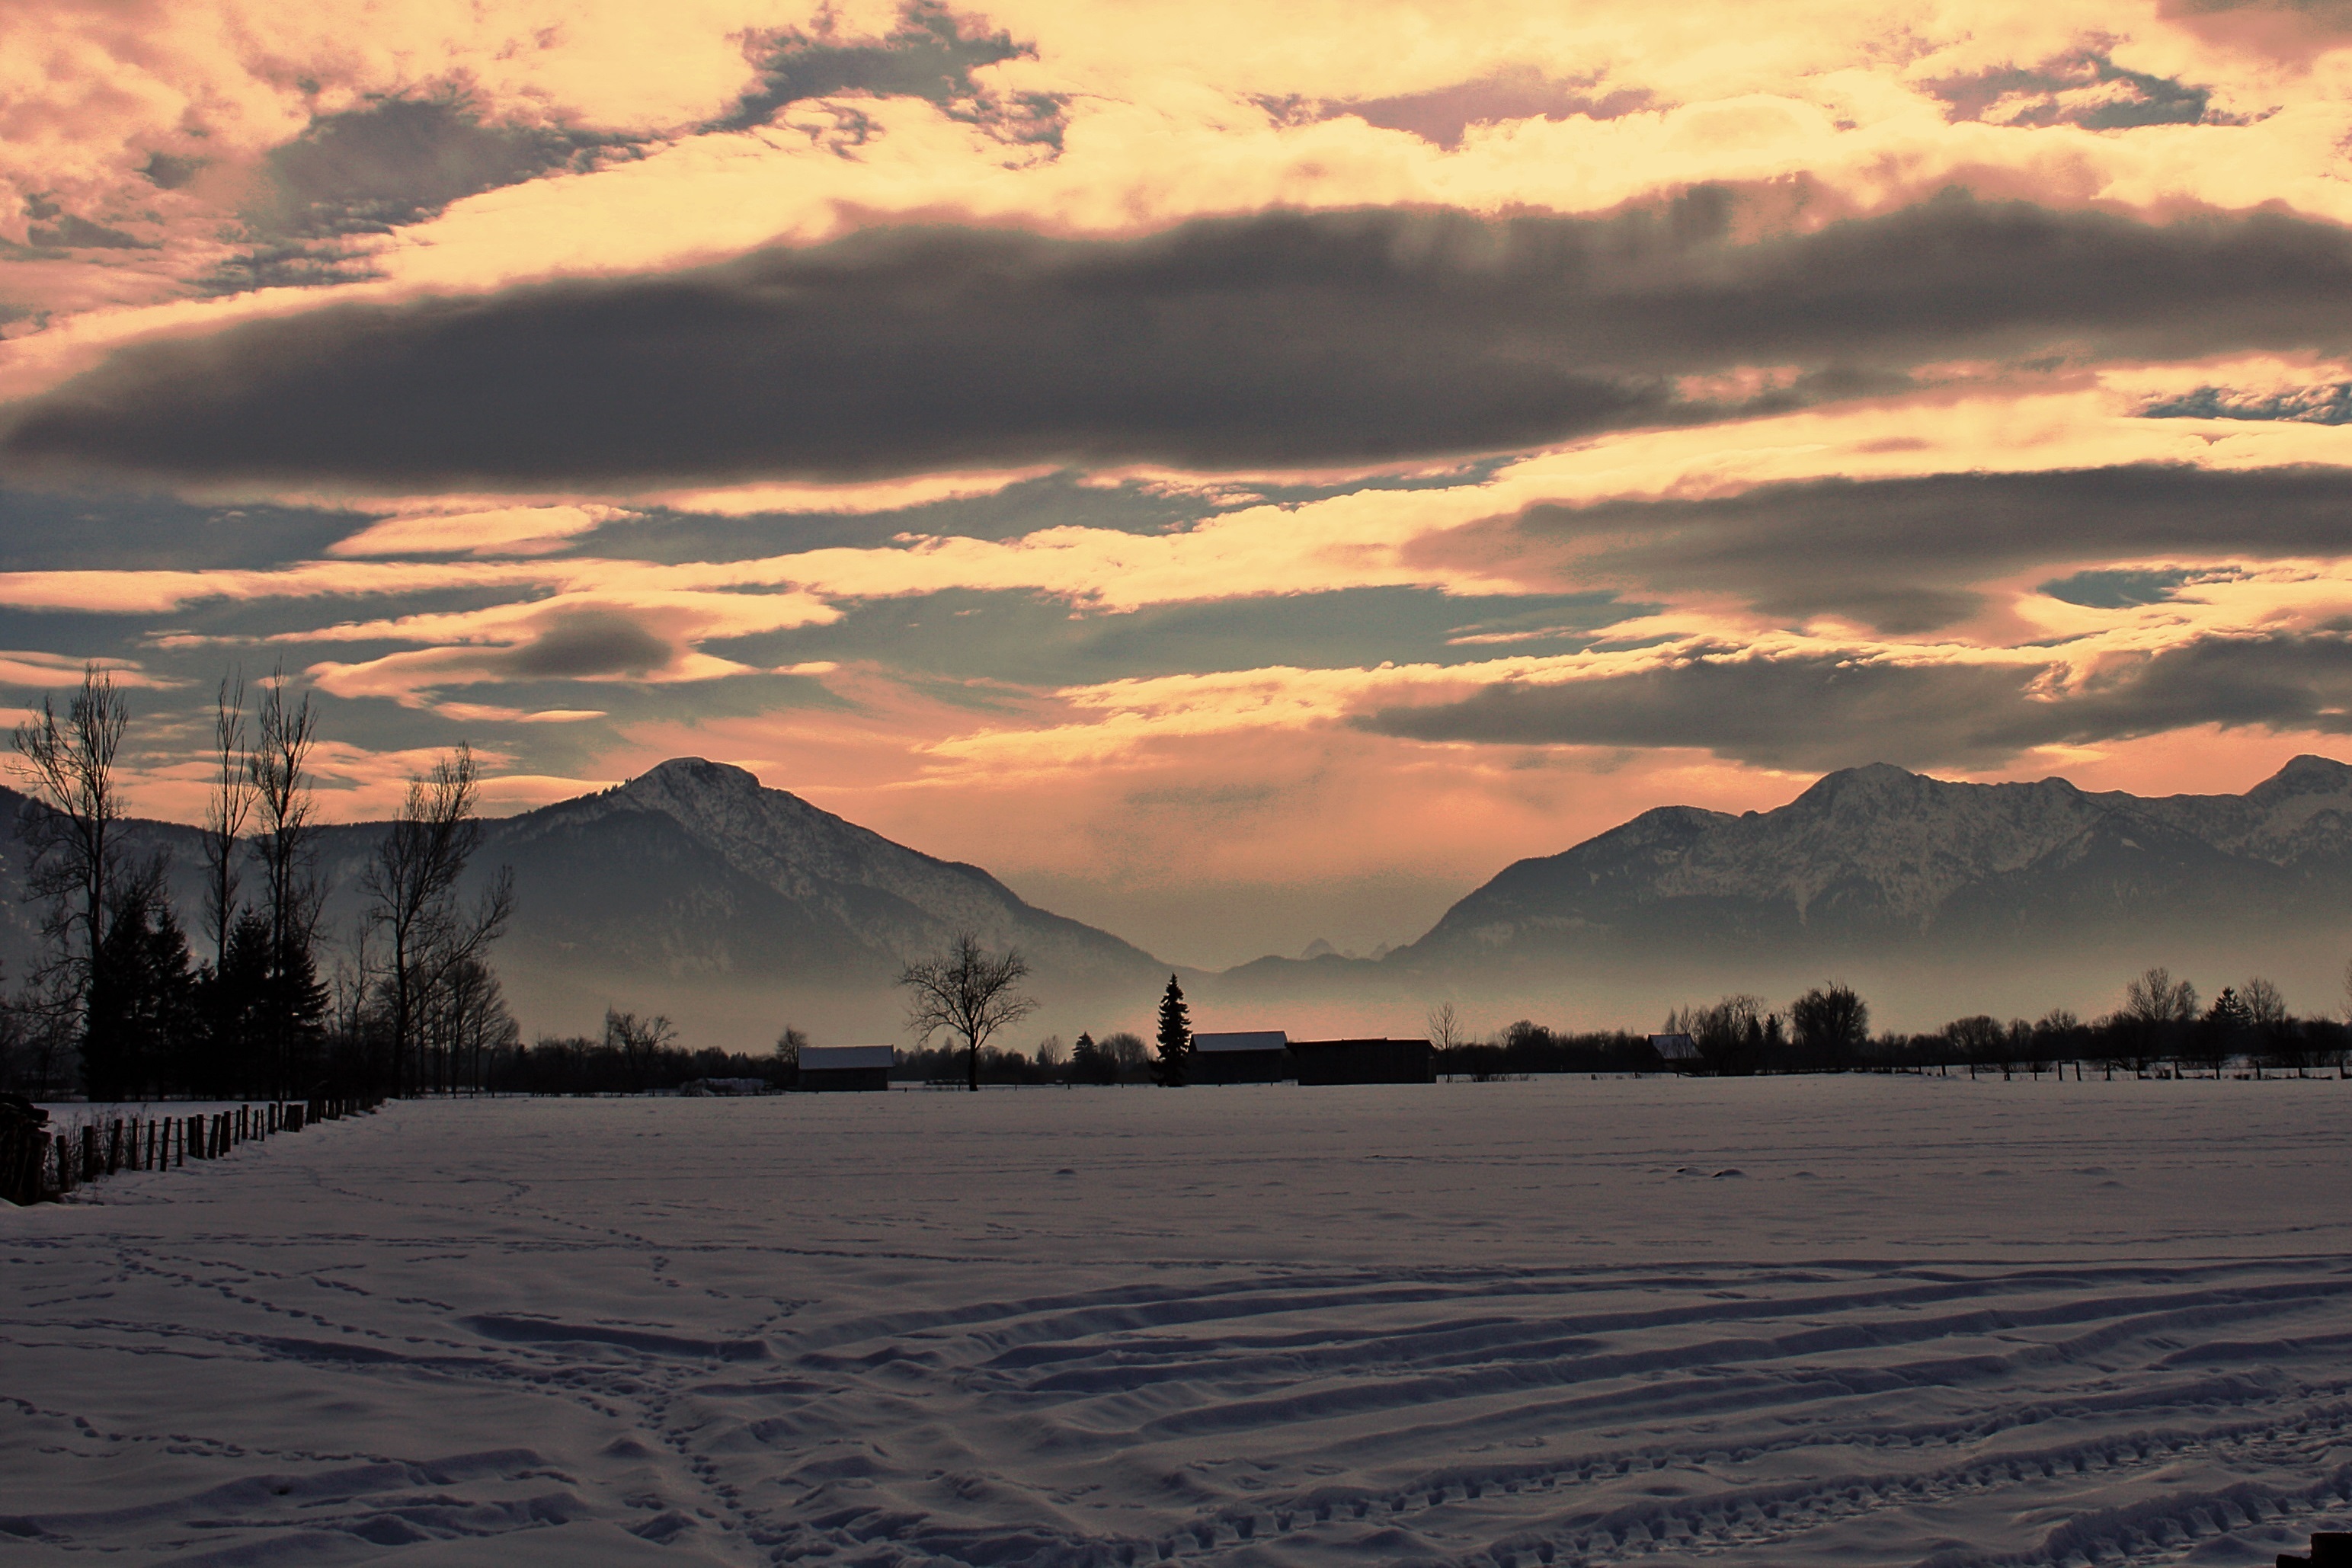
landscape, nature, horizon, mountain, snow, winter, cloud, sky, sunrise, sunset, sunlight, morning, hill, dawn, mountain range, dusk, evening, twilight, weather, season, clouds, mountains, plateau, bavaria, magic, wintry, believe, mysticism, atmospheric phenomenon, mountainous landforms